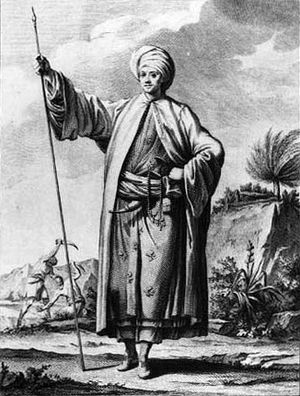
Carsten Niebuhr / Den store arabiske Ekspedition 1761-67
Carsten Niebuhr på rejse
Carsten Niebuhr (1733-1815), geograf og opdagelsesrejsende, En ung Niebuhr i lokalt kostume under en opdagelsesrejse.
Carsten Niebuhr var tysk matematiker, kartograf og geografisk rejsende i dansk tjeneste.